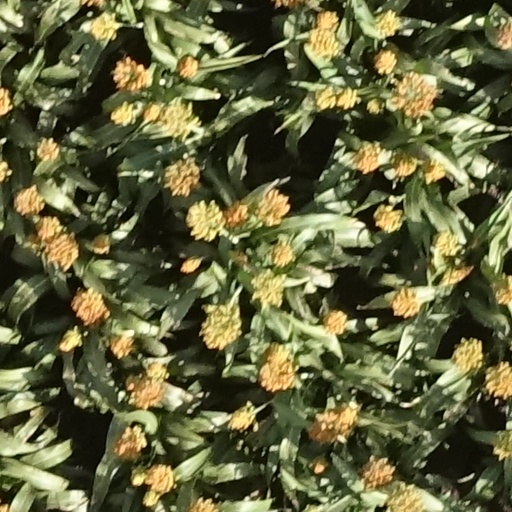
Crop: sorghum